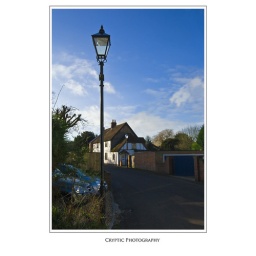
Two street lamps in North St Kingsclere